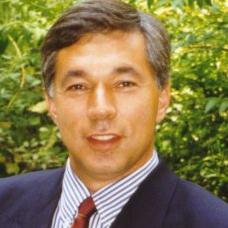
Age: 56